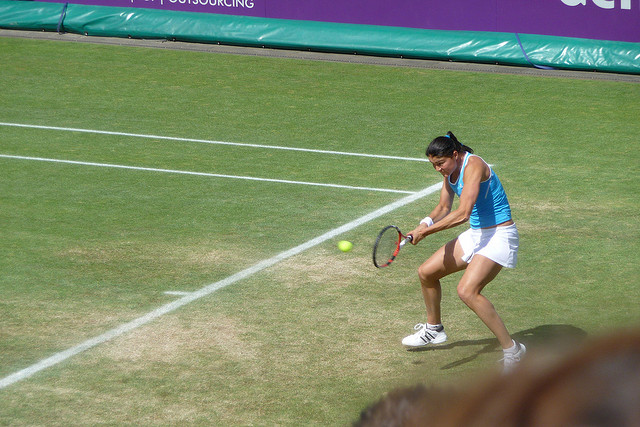
một nữ vận động viên tennis đang khuỵu gối để đánh bóng